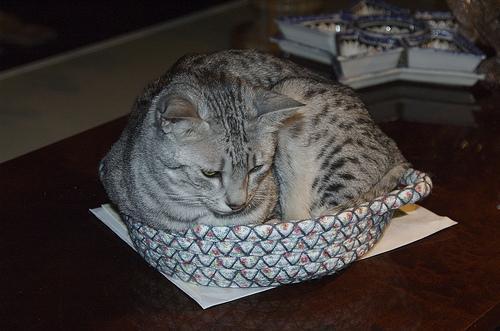
Egyptian Mau